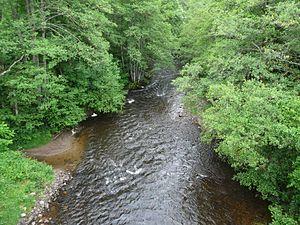
En aval du pont de la route départementale 2089, le Chavanon marque la limite entre les communes de Bourg-Lastic (Puy-de-Dôme, Auvergne, à gauche) et Feyt (Corrèze, Limousin, à droite).
Le Chavanon est une rivière française du Massif central, affluent en rive droite de la Dordogne.